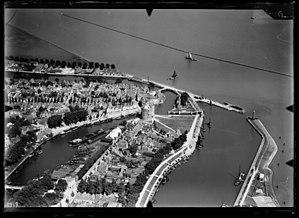
Enkhuizen est une commune néerlandaise située en province de Hollande-Septentrionale, dans la région de Frise-Occidentale. La ville est bordée des deux lacs majeurs des Pays-Bas : le Markermeer et l'IJsselmeer. La digue de Houtribdijk relie Lelystad, dans le Flevoland, à Enkhuizen, qui compte 18 507 habitants en 2019.